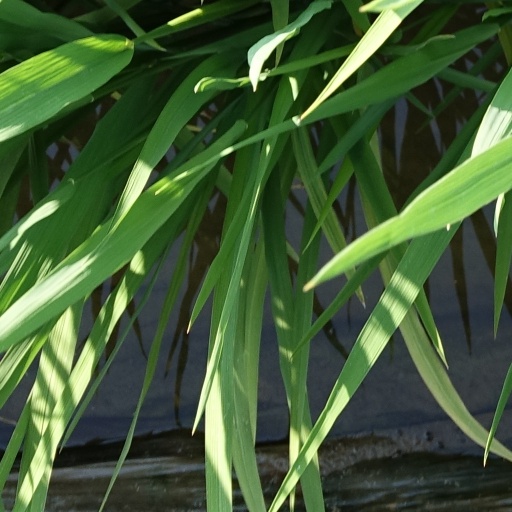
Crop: rice